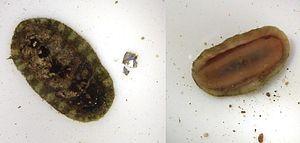
Les polyplacophores, ou chitons, ou oscabrions, sont une classe de mollusques brouteurs dont la coquille est composée de 7 ou 8 plaques articulées. Ces plaques sont en aragonite. C'est la constitution de la coquille en plaques multiples qui fait appeler ces animaux polyplacophores.